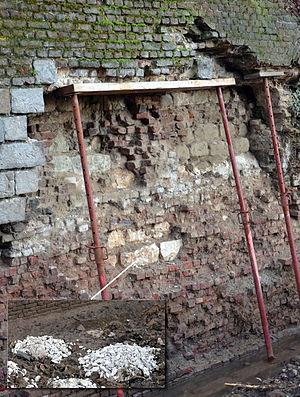
En bas à gauche
La cryoclastie ou gélivation, ou gélifraction, est un processus géomorphologique de météorisation des roches, provoqué par les cycles de gel et de dégel de l'eau. En passant de la phase liquide à la phase solide, le volume de l'eau augmente d'environ 9 %. La glace contenue dans le réseau poreux des roches peut donc exercer des pressions disruptives importantes au sein de la masse rocheuse.
Un mur est une structure solide, souvent fait en briques ou en parpaing, qui sépare ou délimite deux espaces.